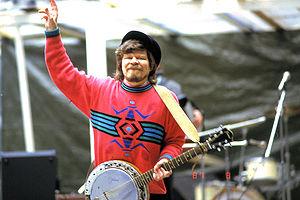
Mauri Antero Numminen est un artiste finlandais. Il est connu notamment pour une adaptation musicale du Tractatus logico-philosophicus de Ludwig Wittgenstein.